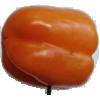
Label: orange_pepper